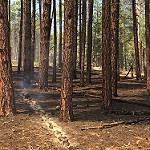
Label: forest